Classics

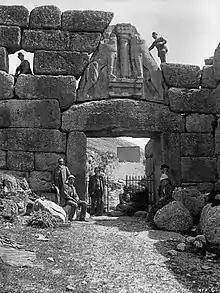
Schliemann and Dörpfeld's excavation at Mycenae was one of the earliest excavations in the field of classical archaeology.

Philology is the study of language preserved in written sources; classical philology is thus concerned with understanding any texts from the classical period written in the classical languages of Latin and Greek.